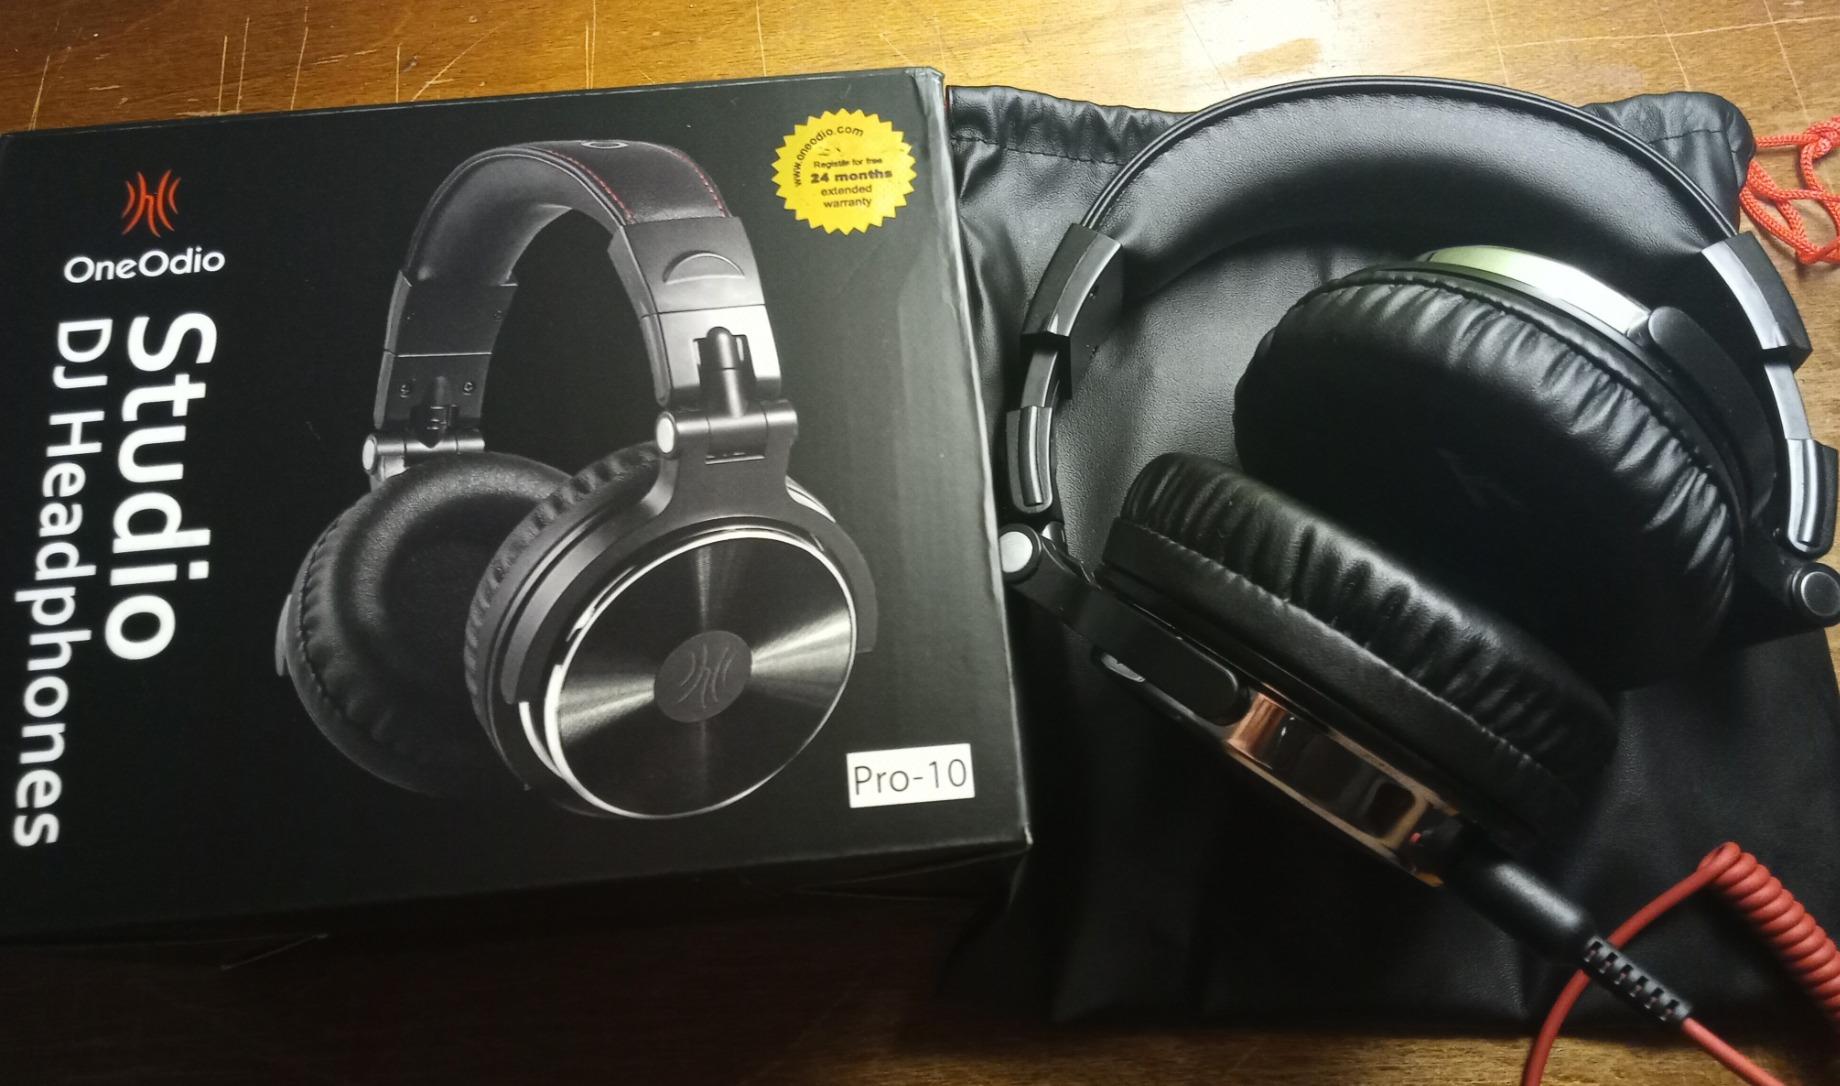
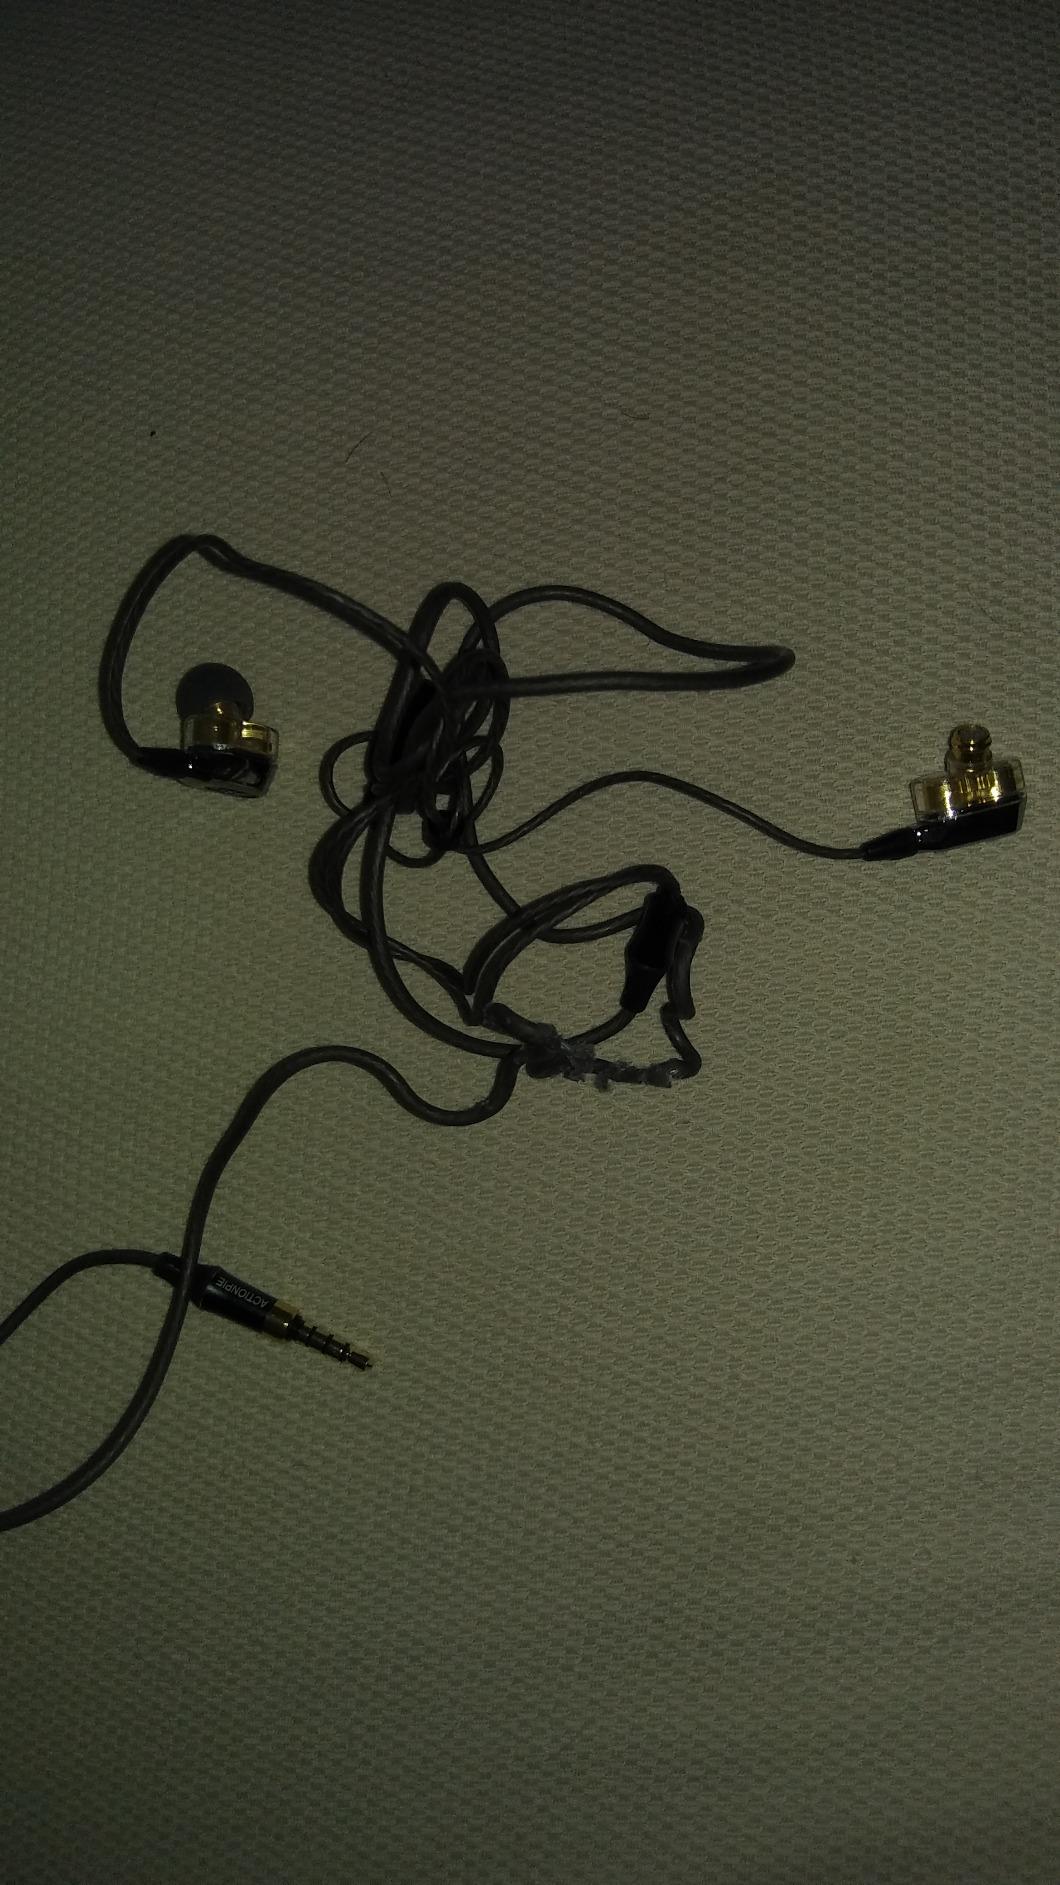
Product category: headphones
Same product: no